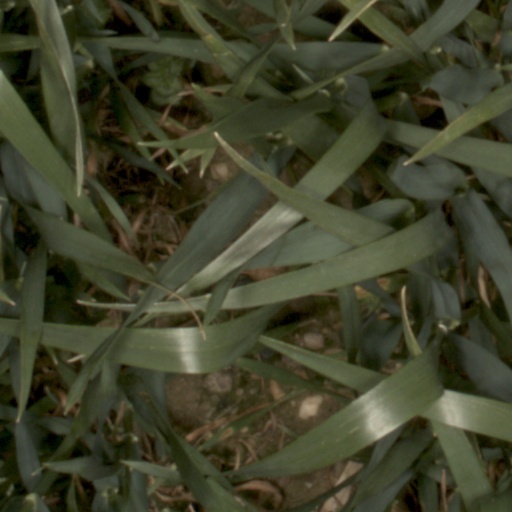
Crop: wheat